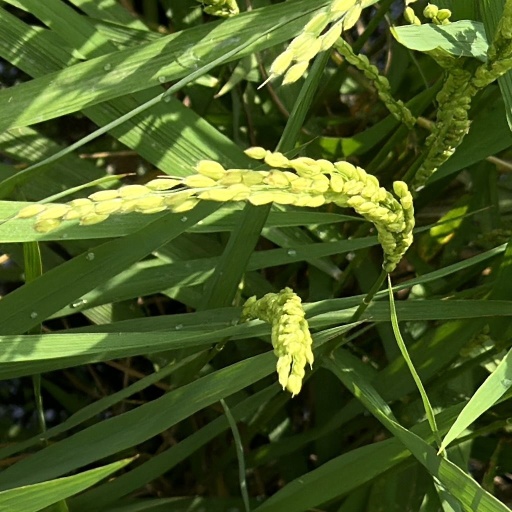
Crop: rice